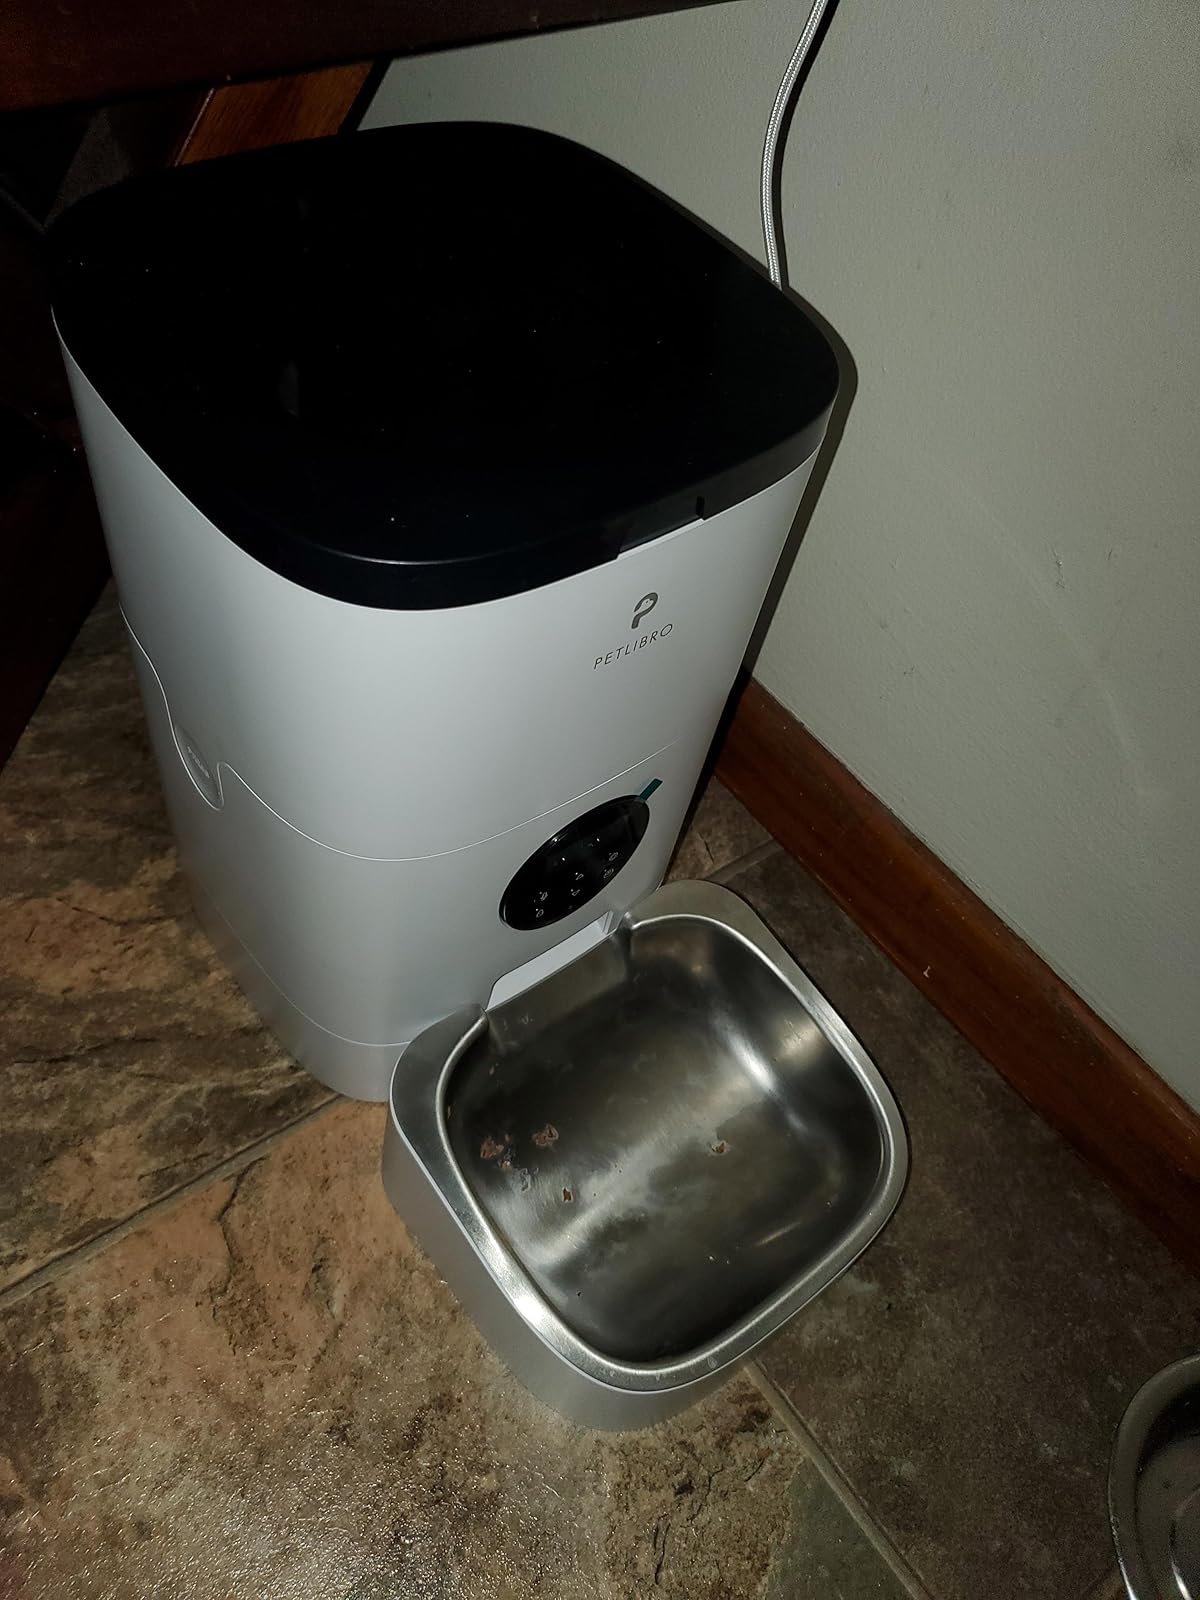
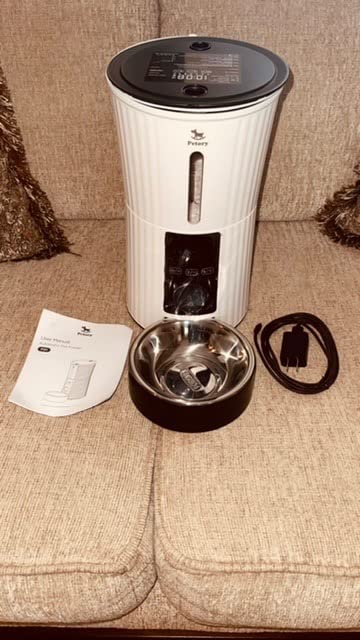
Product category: items_feeder
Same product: no